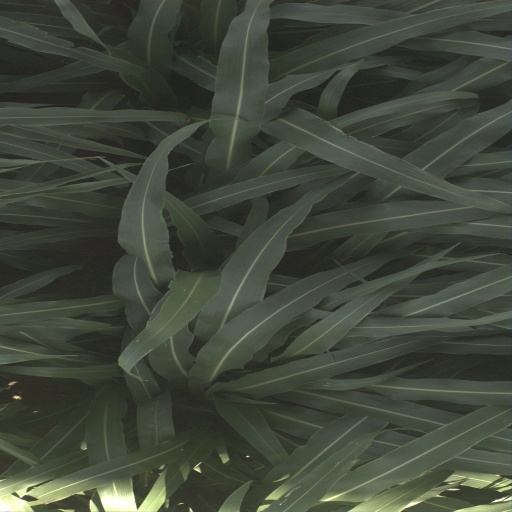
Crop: sorghum